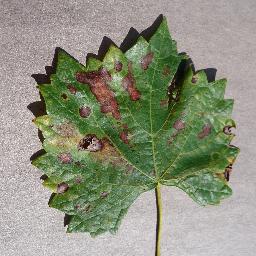
Label: Grape___Esca_(Black_Measles)